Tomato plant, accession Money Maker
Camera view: tilt-top (135 deg); turntable rotation: 270 degrees
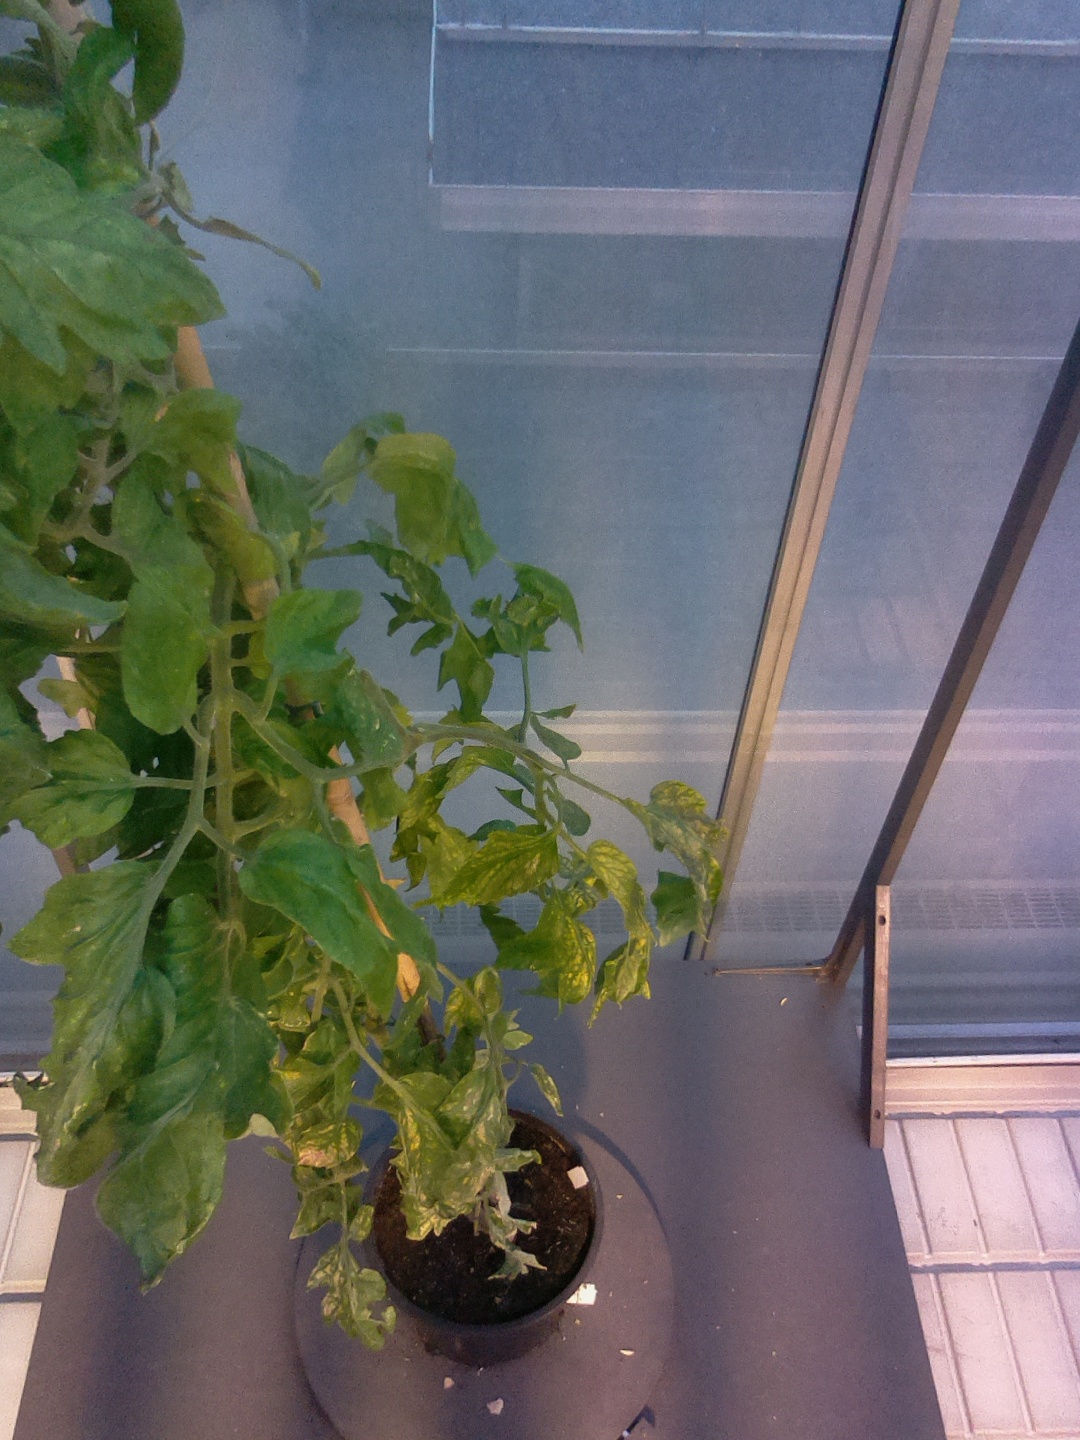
BBCH growth stage 79: 90% -100% of final fruit size